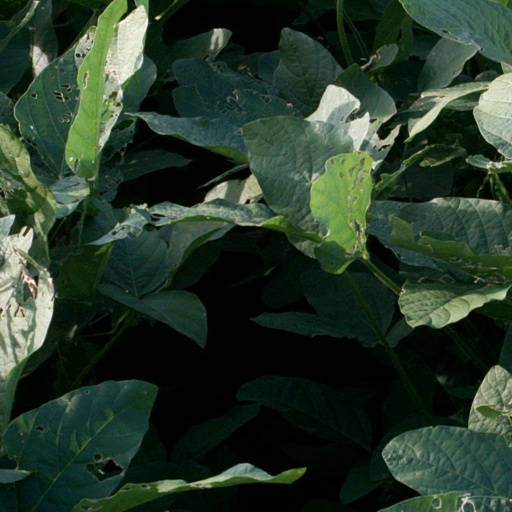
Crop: soybean